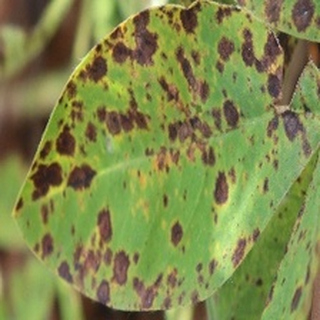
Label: groundnut_late_leaf_spot